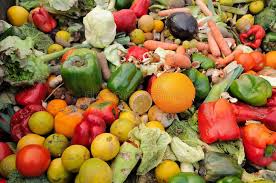
Label: trash